Alf (barque)

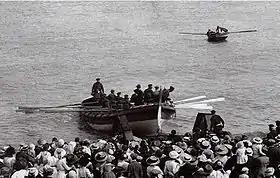
The Cromer Lifeboat "Louisa Heartwell", ON 495, being launched from Cromer Beach

There was no hope of the two small boats getting back alongside the barque and the two men watched as the two boats with the thirteen crewmen aboard drifted away out of their sight. With the first mate still on the wreck, the ship's carpenter had taken charge of the port boat. The boat had got into difficulties only a hundred yards from the "Alf" when a wave caught the boat capsizing it, and throwing the men inside into the cold sea. The captain in the starboard boat was nearby and saw the disaster and was soon rescuing the men in the sea. The small boat, struggling with the conditions, was unable to save three of the sailors, who drowned, but managed to save the other six men. There were now ten men in the boat and they drifted, barely afloat, until dawn, when the fog cleared. A couple of miles from Cromer, the men were picked up by the ship "Chanticleer" who took them to Great Yarmouth. One of the men who had been pulled from the capsized boat was suffering from extreme hypothermia and died before reaching Great Yarmouth.